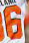
Number: 6